Disease ecology

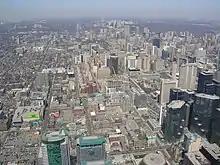
Urban sprawl of Toronto, Canada, viewed from the CN Tower

Urbanization is considered one of the main land-use changes, defined as the growth in the area and number of people inhabiting cities and creates artificial landscapes of built-up structures for human use. With over 65% of the global human population living in cities by 2025, ecological impacts of urbanization focuses mainly on biodiversity loss defined as the decline in species richness. With empirical evidence, scientists are understanding that biodiversity loss is associated with increased disease transmission and worsening of disease severity for humans, wildlife, and certain plant species. As biodiversity is lost worldwide, it is oftentimes the larger, slower reproducing animal species that will go extinct first. This leaves smaller, more adaptable, fast reproducing species abundant. Research has shown that these smaller species are more likely the ones to carry and transmit pathogens (key examples include bats, rats, and mice).